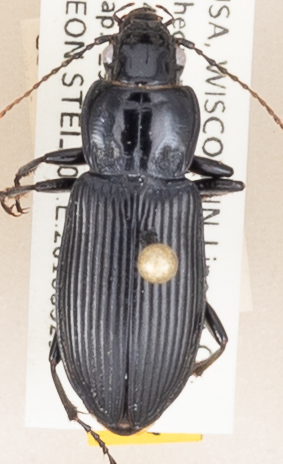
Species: Pterostichus melanarius melanarius
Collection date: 2018-05-29
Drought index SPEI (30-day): -1.77
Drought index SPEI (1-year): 0.044
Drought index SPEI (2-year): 1.77